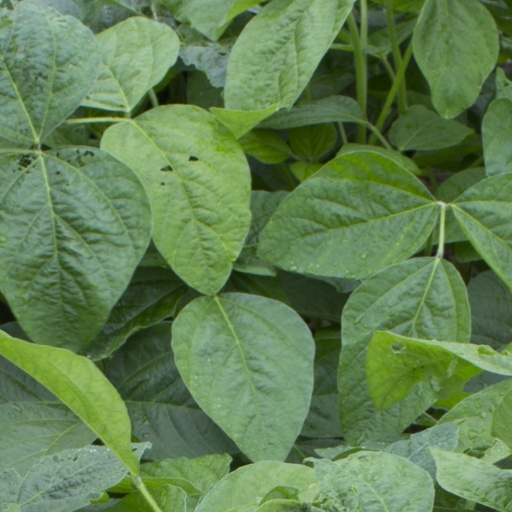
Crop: soybean